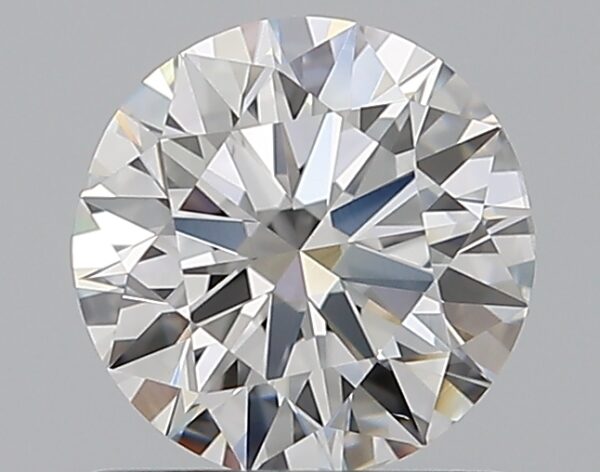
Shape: round
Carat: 0.8
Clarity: VS2
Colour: E
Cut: EX
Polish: EX
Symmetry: VG
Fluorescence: N
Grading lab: GIA
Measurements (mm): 5.92 x 5.97 x 3.64